Raqqa campaign (2016–2017)

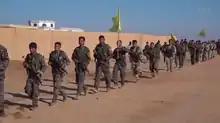
SDF fighters northwest of Raqqa after the start of the offensive's second phase.

The SDF launched the second phase on 10 December, with the aim of capturing the northwestern and western countryside of Raqqa and ultimately reaching and securing the Tabqa Dam. The same day, it was announced that Arab SDF groups, consisting of the Elite Forces, Jabhat Thuwar al-Raqqa and the newly formed Deir Ezzor Military Council would be taking part. During the first day, the SDF began to advance south of the Tishrin Dam and captured al-Kiradi village. The United States announced that it would send 200 more troops to assist the SDF. The next day, the SDF captured seven more villages from ISIL. On 12 December, the SDF captured four villages as well as many hamlets south of Tishrin Dam. The SDF captured five villages during the next two days. On 15 December, the SDF captured three villages, taking the total number of villages captured by them in the second phase to 20.